Elbe–Lübeck Canal

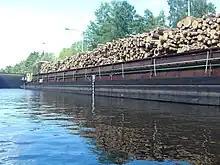
A barge loaded with timber in a lock on the Elbe–Lübeck Canal

The canal passes through two locks ascending from the Elbe to the canal's highest point and five locks descending from the high point to the Trave. Each lock was built with an interior length of and an interior width of .